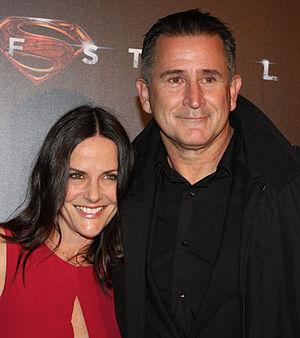
Gia Carides est une actrice australienne née le 7 juin 1964 à Sydney.